Doctor Zhivago (novel)

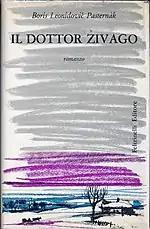
First Italian edition cover of book, published in November 1957 by Giangiacomo Feltrinelli

Pasternak sent several copies of the manuscript in Russian to friends in the West. In 23 November 1957, Italian publisher Giangiacomo Feltrinelli arranged for the novel to be smuggled out of the Soviet Union by Sergio D'Angelo. Upon handing his manuscript over, Pasternak quipped, "You are hereby invited to watch me face the firing squad." Despite desperate efforts by the Union of Soviet Writers to prevent its publication, Feltrinelli published an Italian translation of the book in November 1957. So great was the demand for "Doctor Zhivago" that Feltrinelli was able to license translation rights into eighteen different languages well in advance of the novel's publication. The Communist Party of Italy expelled Feltrinelli from their membership in retaliation for his role in the publication of a novel they felt was critical of communism.